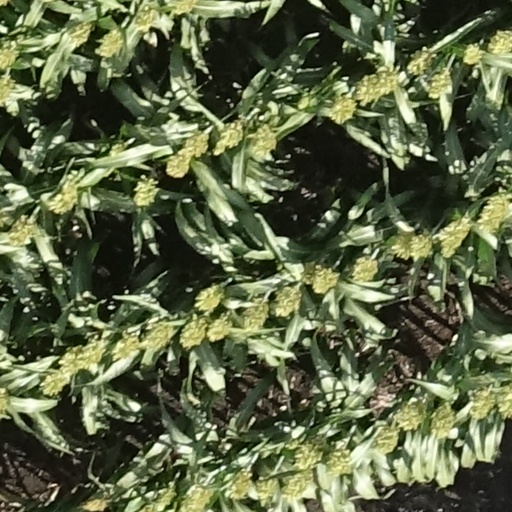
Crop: sorghum